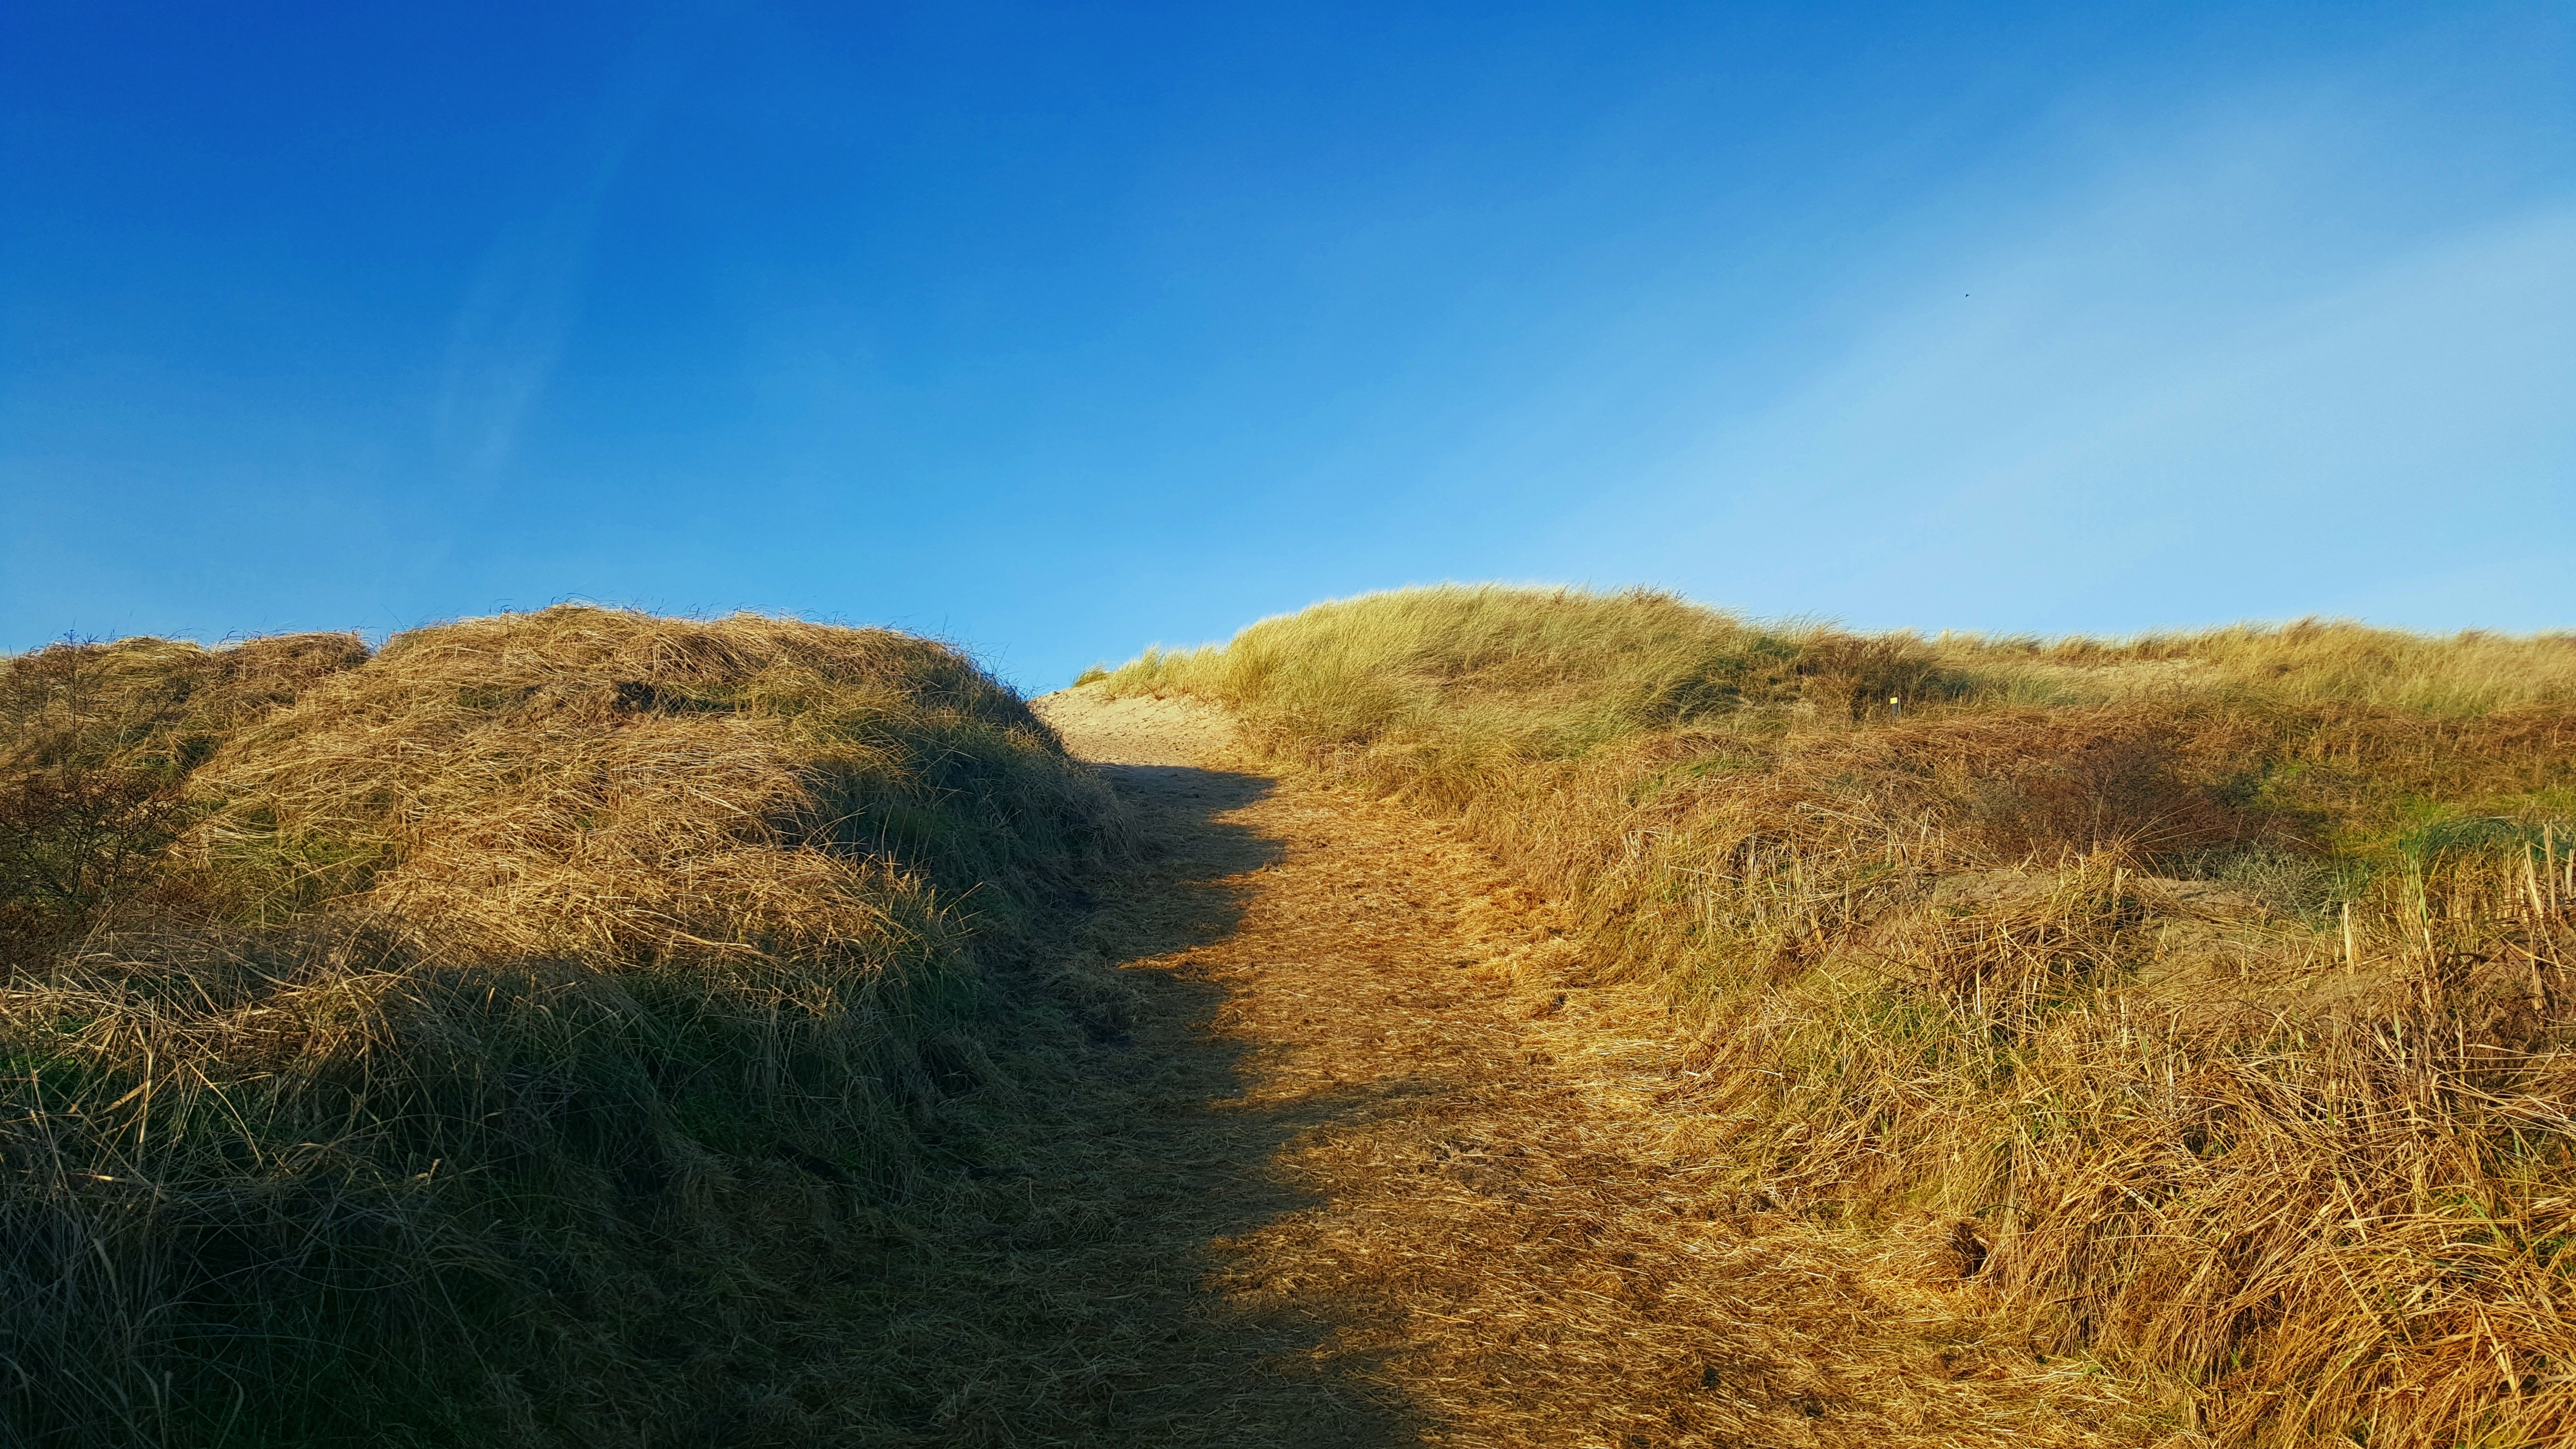
beach, landscape, sea, tree, nature, grass, horizon, wilderness, mountain, cloud, sky, trail, meadow, prairie, morning, hill, mountain range, cliff, autumn, terrain, ridge, nederland, grassland, plateau, fell, habitat, ecosystem, texel, steppe, rural area, de koog, natural environment, geographical feature, grass family, mountainous landforms